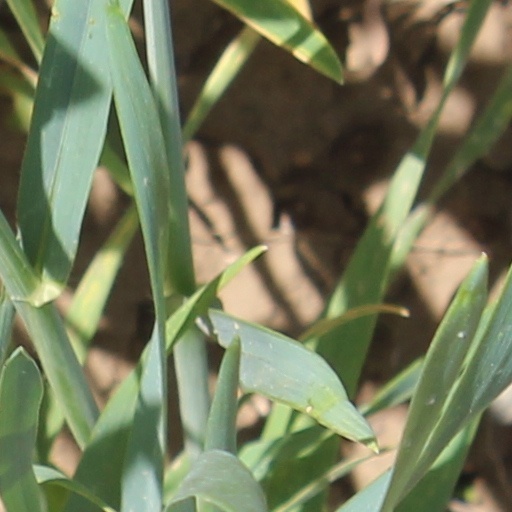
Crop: wheat